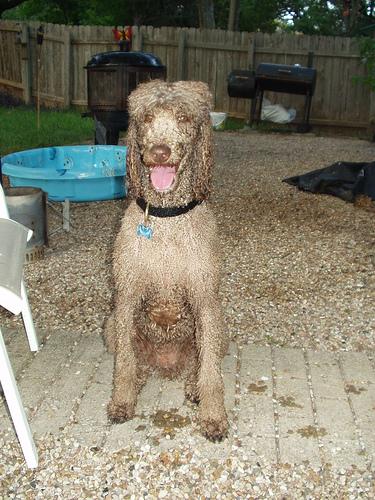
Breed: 316-n000118-standard_poodle